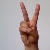
The image shows a hand gesture representing the letter 'V' in Indian Sign Language.